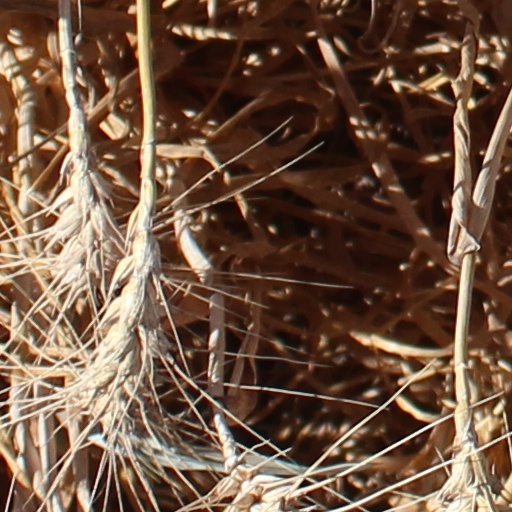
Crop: wheat